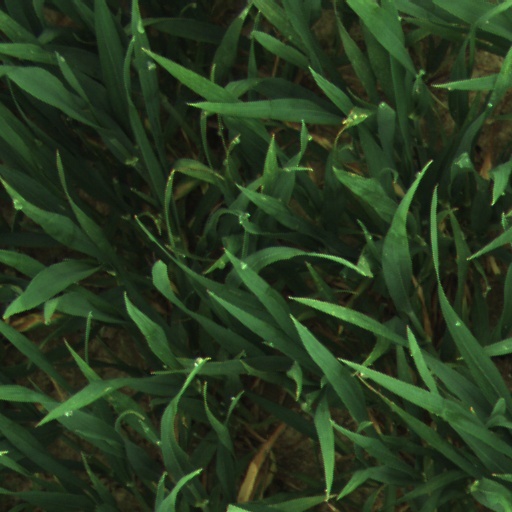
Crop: wheat